Slum

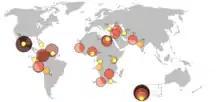
The location of 100 largest "contiguous" mega-slums in the world. Numerous other regions have slums, but those slums are scattered. The numbers show population in millions per mega-slum, the initials are derived from city name. Some of the largest slums of the world are in areas of political or social conflicts.

Lack of affordable low-cost housing and poor planning encourages the supply side of slums. The Millennium Development Goals proposes that member nations should make a "significant improvement in the lives of at least 100 million slum dwellers" by 2020. If member nations succeed in achieving this goal, 90% of the world total slum dwellers may remain in the poorly housed settlements by 2020. Choguill claims that the large number of slum dwellers indicates a deficiency of practical housing policy. Whenever there is a significant gap in growing demand for housing and insufficient supply of affordable housing, this gap is typically met in part by slums. "The Economist" has observed that "good housing is obviously better than a slum, but a slum is better than none".